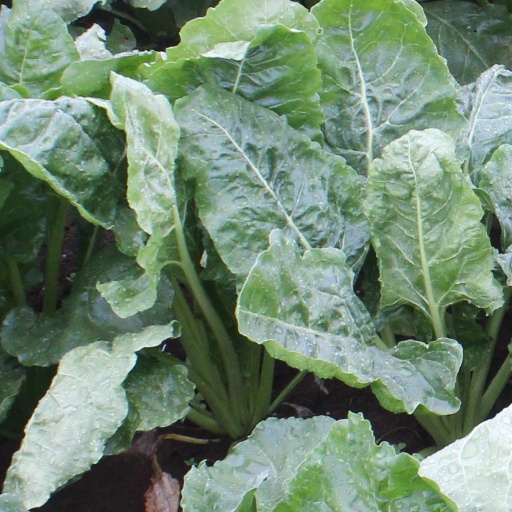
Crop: sugar beet